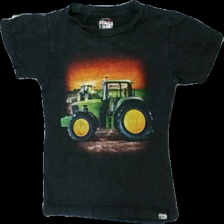
View: front
Type: T-shirt
Category: Children
Brand: Not in the list
Brand text on label: Akama
Colors: Black, Green, Yellow, Multicolor
Material: Unknown, no match
Pattern: Other
Cut: Regular, C-collar
Season: All
Damage: Color faded and print is washed out
Damage location: middle center
Price range: <50
Recommended usage: Export
Description: Black t-shirt with tractor print on both front and back, for kids. From Akama, size 100. Poor condition.